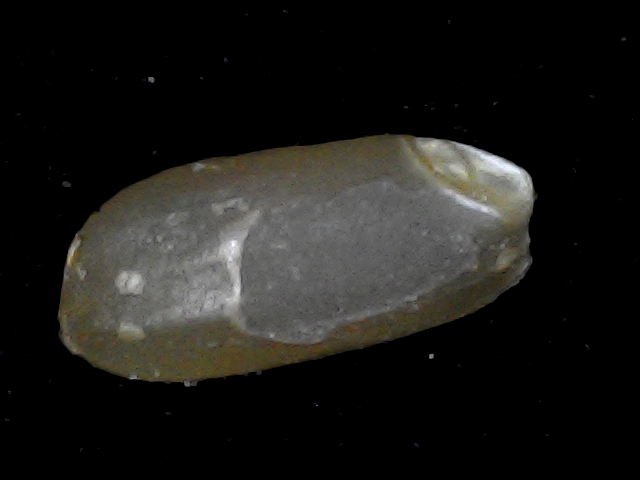
Rice variety: BD76